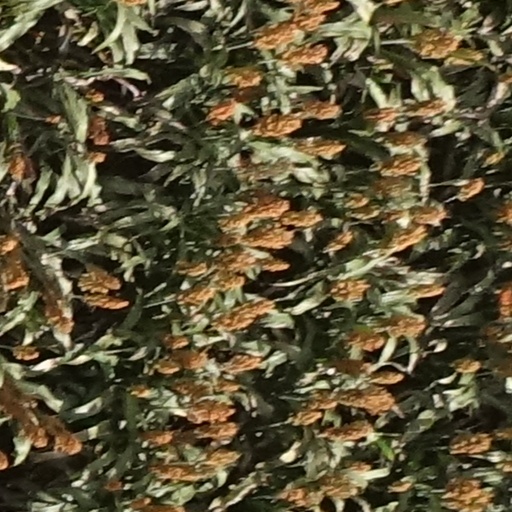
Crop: sorghum